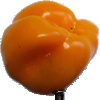
Label: yellow_pepper